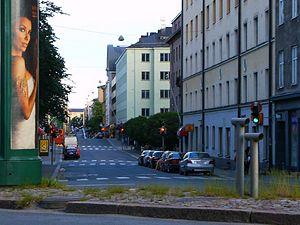
Albertinkatu, est une rue des quartiers de Kamppi et Punavuori au centre d'Helsinki en Finlande.